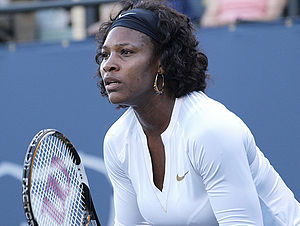
WTA Tour Championships 2009
Serena Williams blev vinder af WTA Tour Championships 2009
WTA Tour Championships 2009, officielt kendt som Sony Ericsson Championships – Doha 2009, var sæsonens sidste turnering på WTA Tour 2009 og den 40. udgave af WTA Tour Championships. Turneringen blev afholdt i perioden 27. oktober – 1. november i Doha, Qatar med deltagelse af de bedste fra årets øvrige turneringer i henholdsvis single og double.